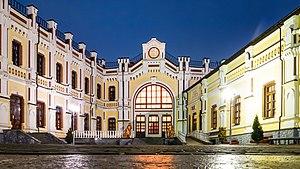
Koziatyn ou Kaziatine est une ville de l'oblast de Vinnytsia, en Ukraine, et le centre administratif du raïon de Koziatyn. Sa population s'élevait à 24 180 habitants en 2014.